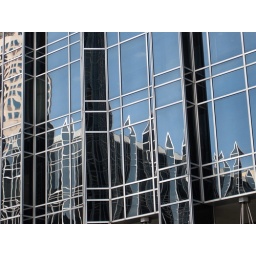
One PPG Place, Pittsburgh, PA. There's lots of glass in this building complex.